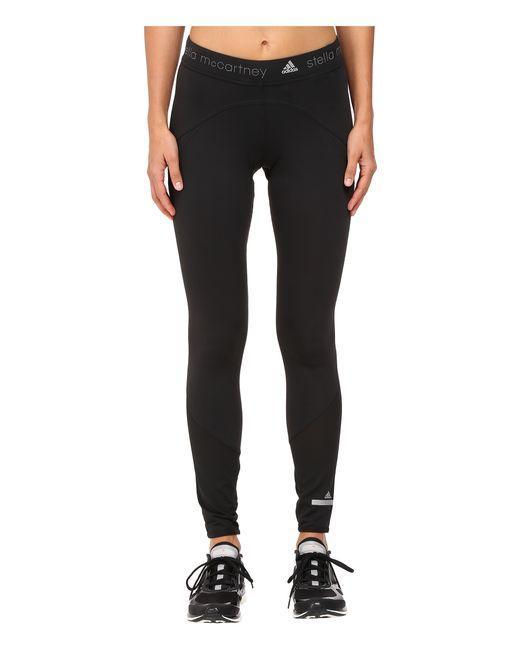
lange hautenge Hose für Damen Sport